Berlin

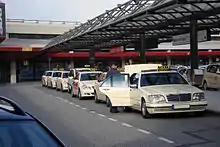
Mercedes-Benz taxicabs

Unter den Linden is a tree-lined east–west avenue from the Brandenburg Gate to the Berlin Palace, and was once Berlin's premier promenade. Many Classical buildings line the street, and part of Humboldt University is there. Friedrichstraße was Berlin's legendary street during the Golden Twenties. It combines 20th-century traditions with the modern architecture of today's Berlin.